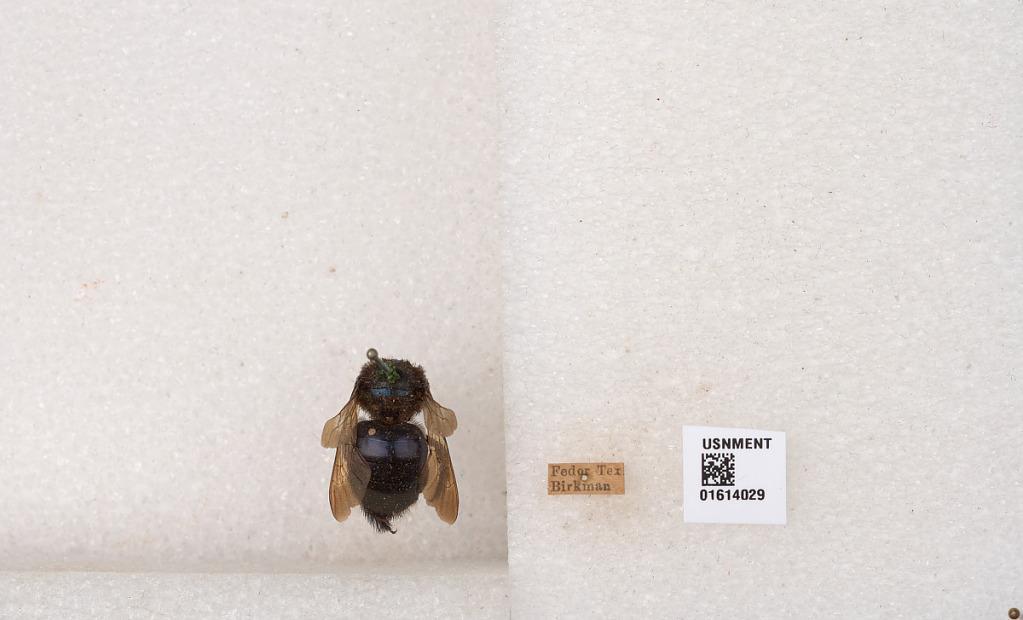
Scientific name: Xylocopa (Schonnherria) micans Lepeletier
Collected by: Birkman
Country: United States
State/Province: Texas
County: Lee
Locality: Fedor